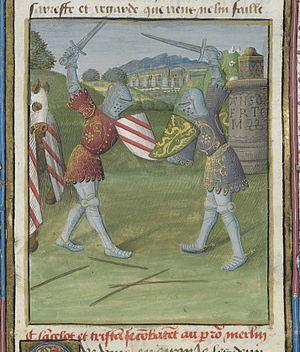
Lanzelet est un roman du cycle arthurien en moyen haut-allemand écrit vers 1200 par l'auteur de langue allemande Ulrich von Zatzikhoven. Composé de 9 444 vers, le roman raconte l'histoire et les aventures du chevalier Lanzelet. Il est le premier roman allemand de Lancelot, les autres grands auteurs médiévaux allemands comme Walther von der Vogelweide, Hartmann von Aue et Wolfram von Eschenbach ayant rédigé leurs œuvres sur d'autres thèmes.
Les armoiries imaginaires sont les armes attribuées à des personnes, morales ou physiques, dont l'existence est antérieure à la naissance de l'héraldique ou à des personnages de fiction, voire à des symboles personnalisés. L'héraldique étant un langage symbolique, elle peut servir à représenter des êtres ou de concepts antérieurs à sa création. Le fait que des artistes ont représenté symboliquement des personnages par des armes imaginaires ne signifie pas qu'ils aient cru que ces personnages les ont réellement portées.